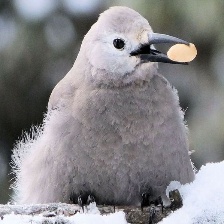
Species: CLARKS NUTCRACKER
Scientific name: NUCIFRAGA COLUMBIANA
ImageNet parent category: jay